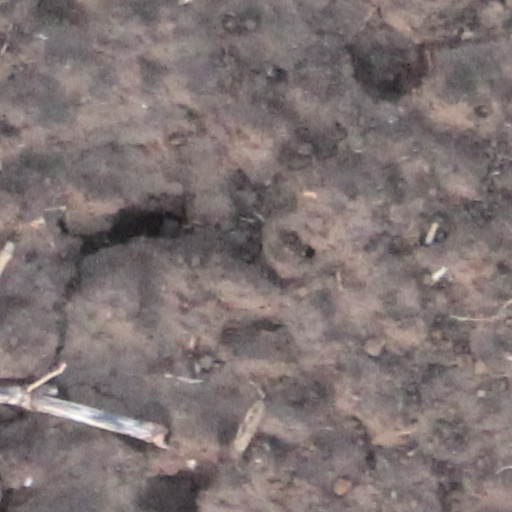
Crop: wheat